Aquarian Tabernacle Church

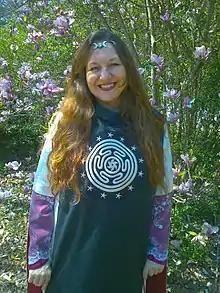
Belladonna Laveau

The Aquarian Tabernacle Church (ATC) was founded in 1979 by Pete Davis, who died at 6pm on 31 October 2014. The mother church is located in Index, WA. The current Arch Priestess is Rev. Lady Belladonna Laveau.